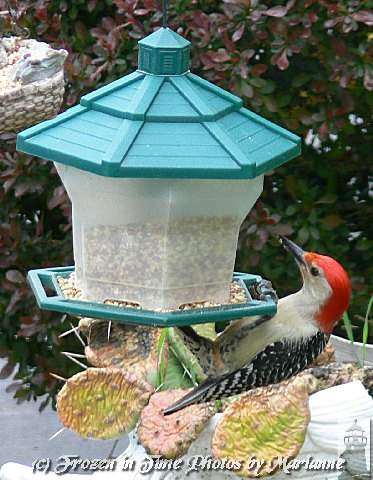
this is a bird with black wings and a red head.
a bird with an all red top of its head, an all white underside, a black beak and a striped pattern of black and white down its wings.
an average sized bird with a yellow under belly, white and black wing feathers, and a red nape.
this small bird has a grey body with black and white wings, its head features a red crown.
this bird has a red crown and nape with a white throat and breast area.
this bird has black and white barred feathers throughout the back and wings, has a white belly and breast with a red nape and hood.
this particular bird has a belly that is white and black
this particular bird has a belly that is white and orange
this bird has a red head, with a long pointed black bill.
this bird has wings that are black and has a red crown
Species: Red Bellied Woodpecker